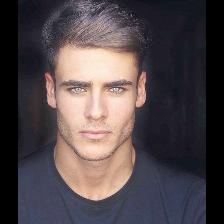
Label: Human